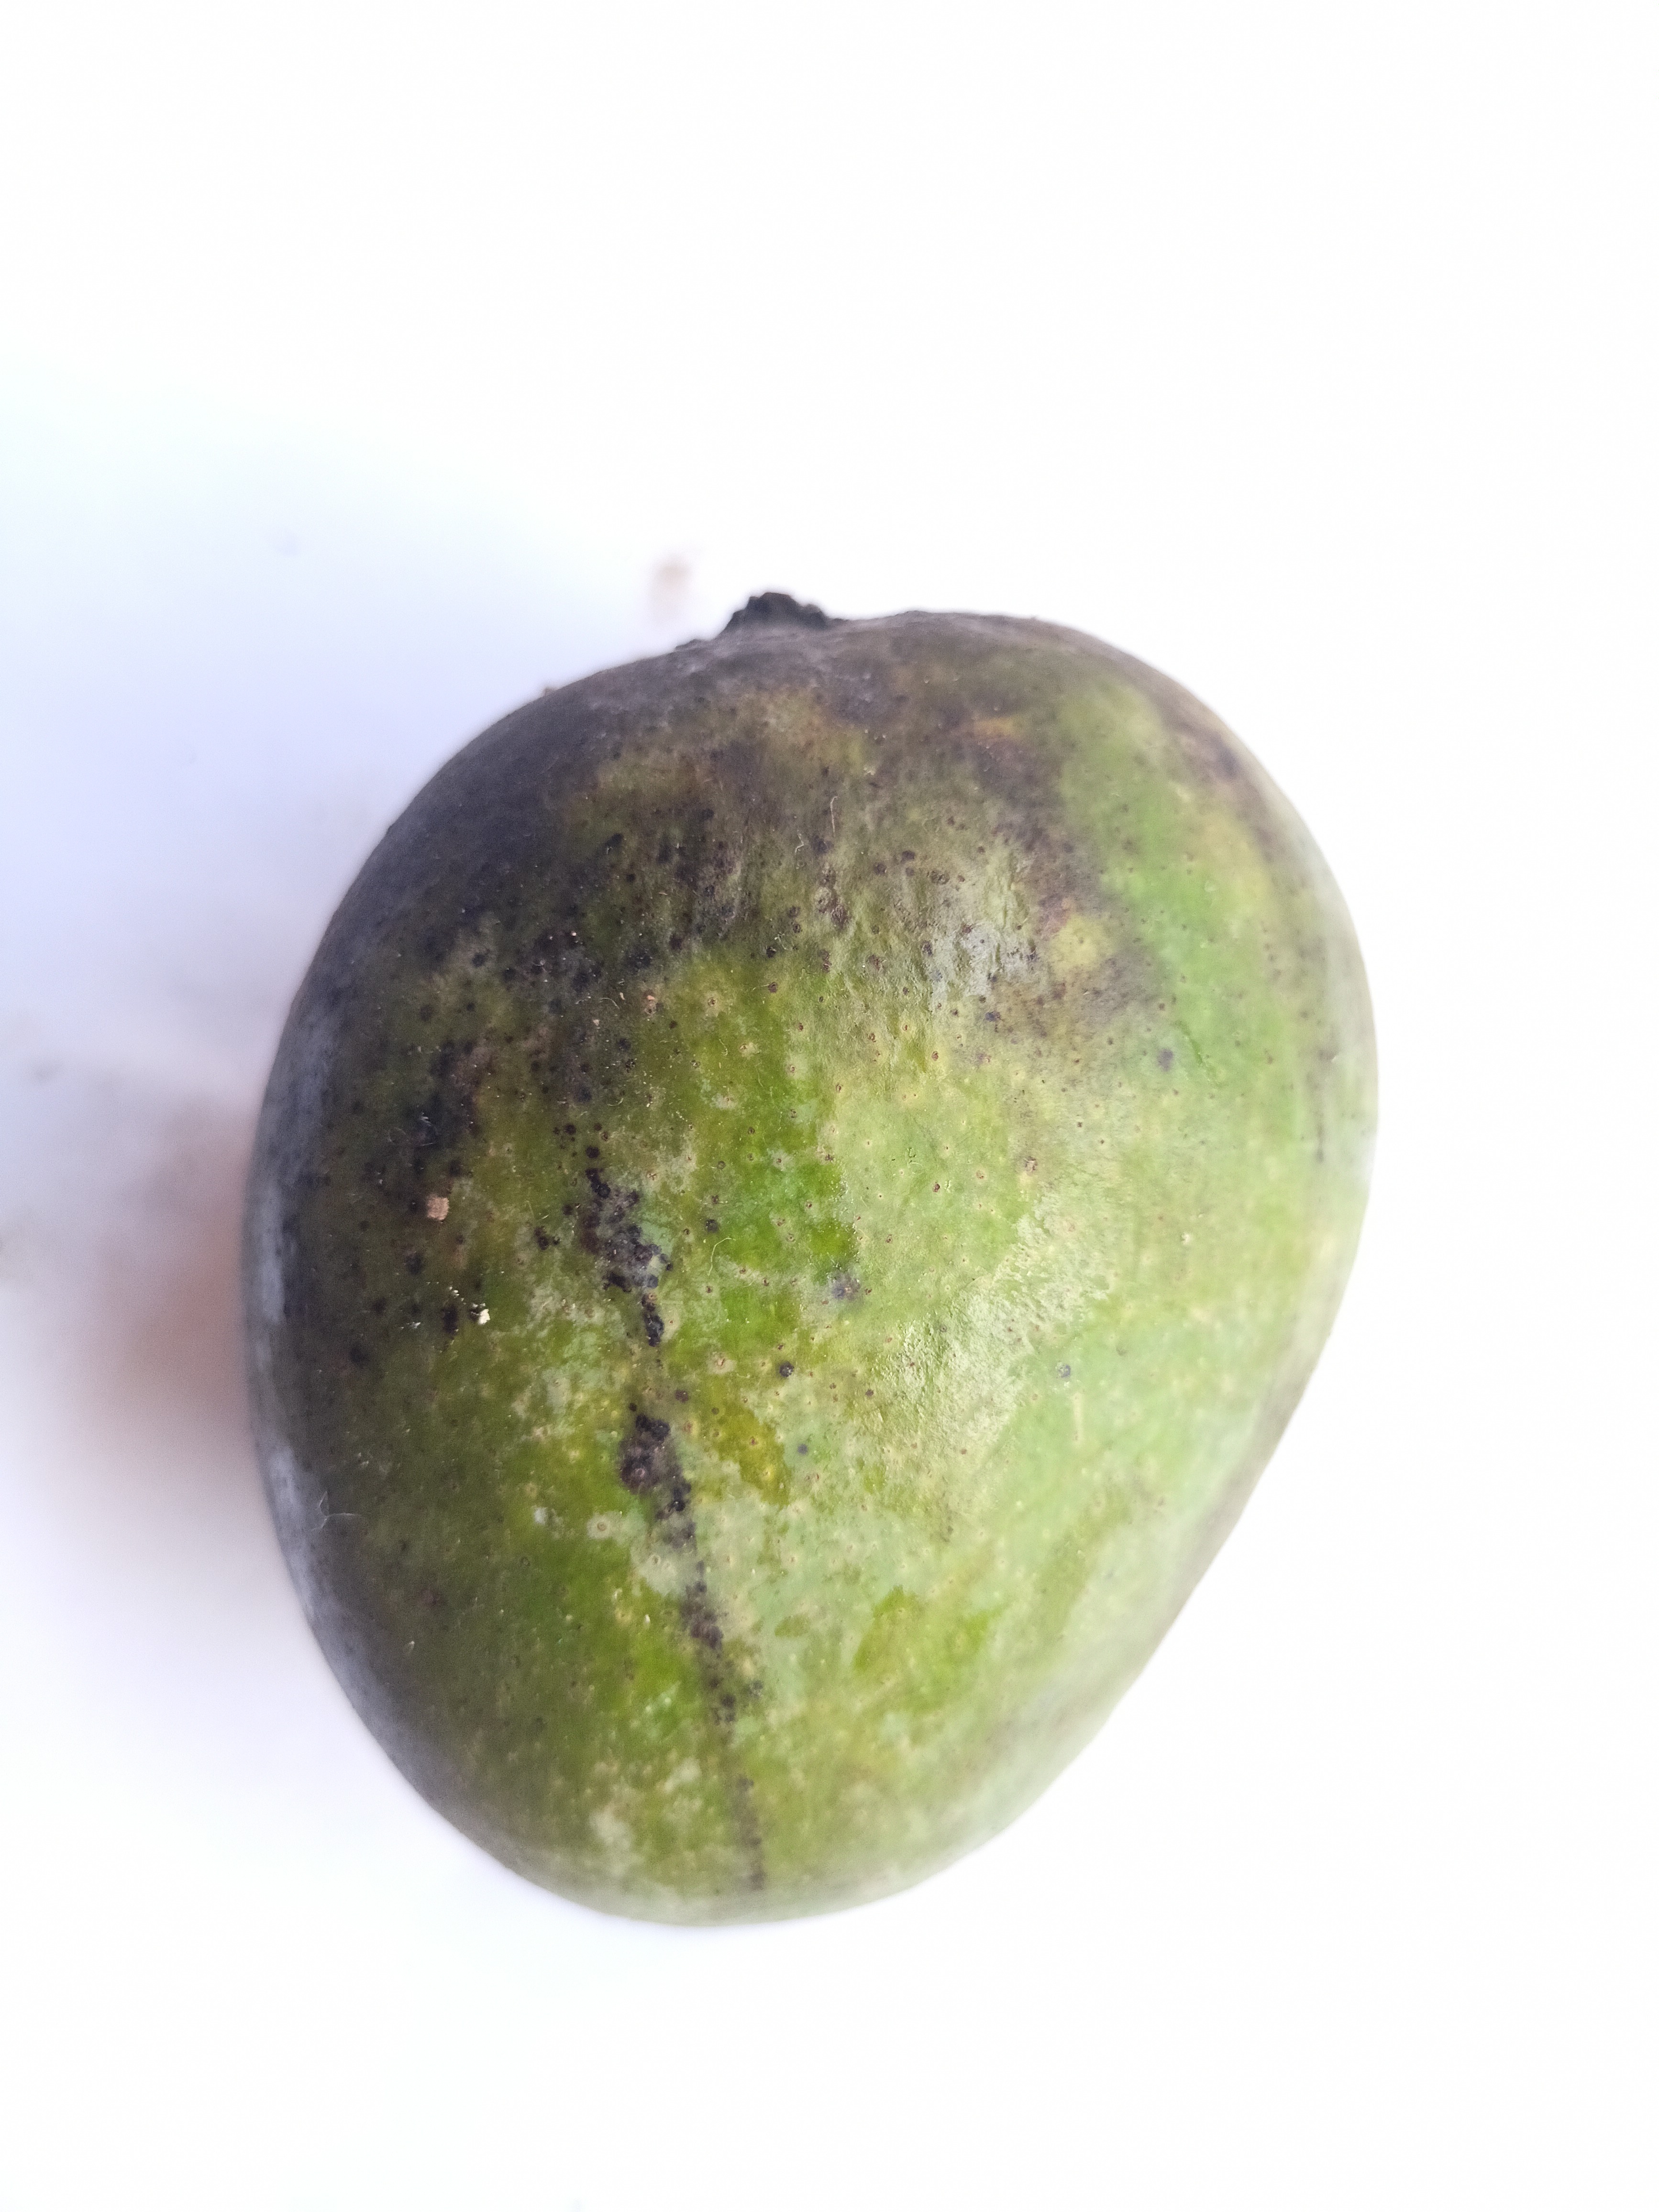
Mango variety: Khrishapat